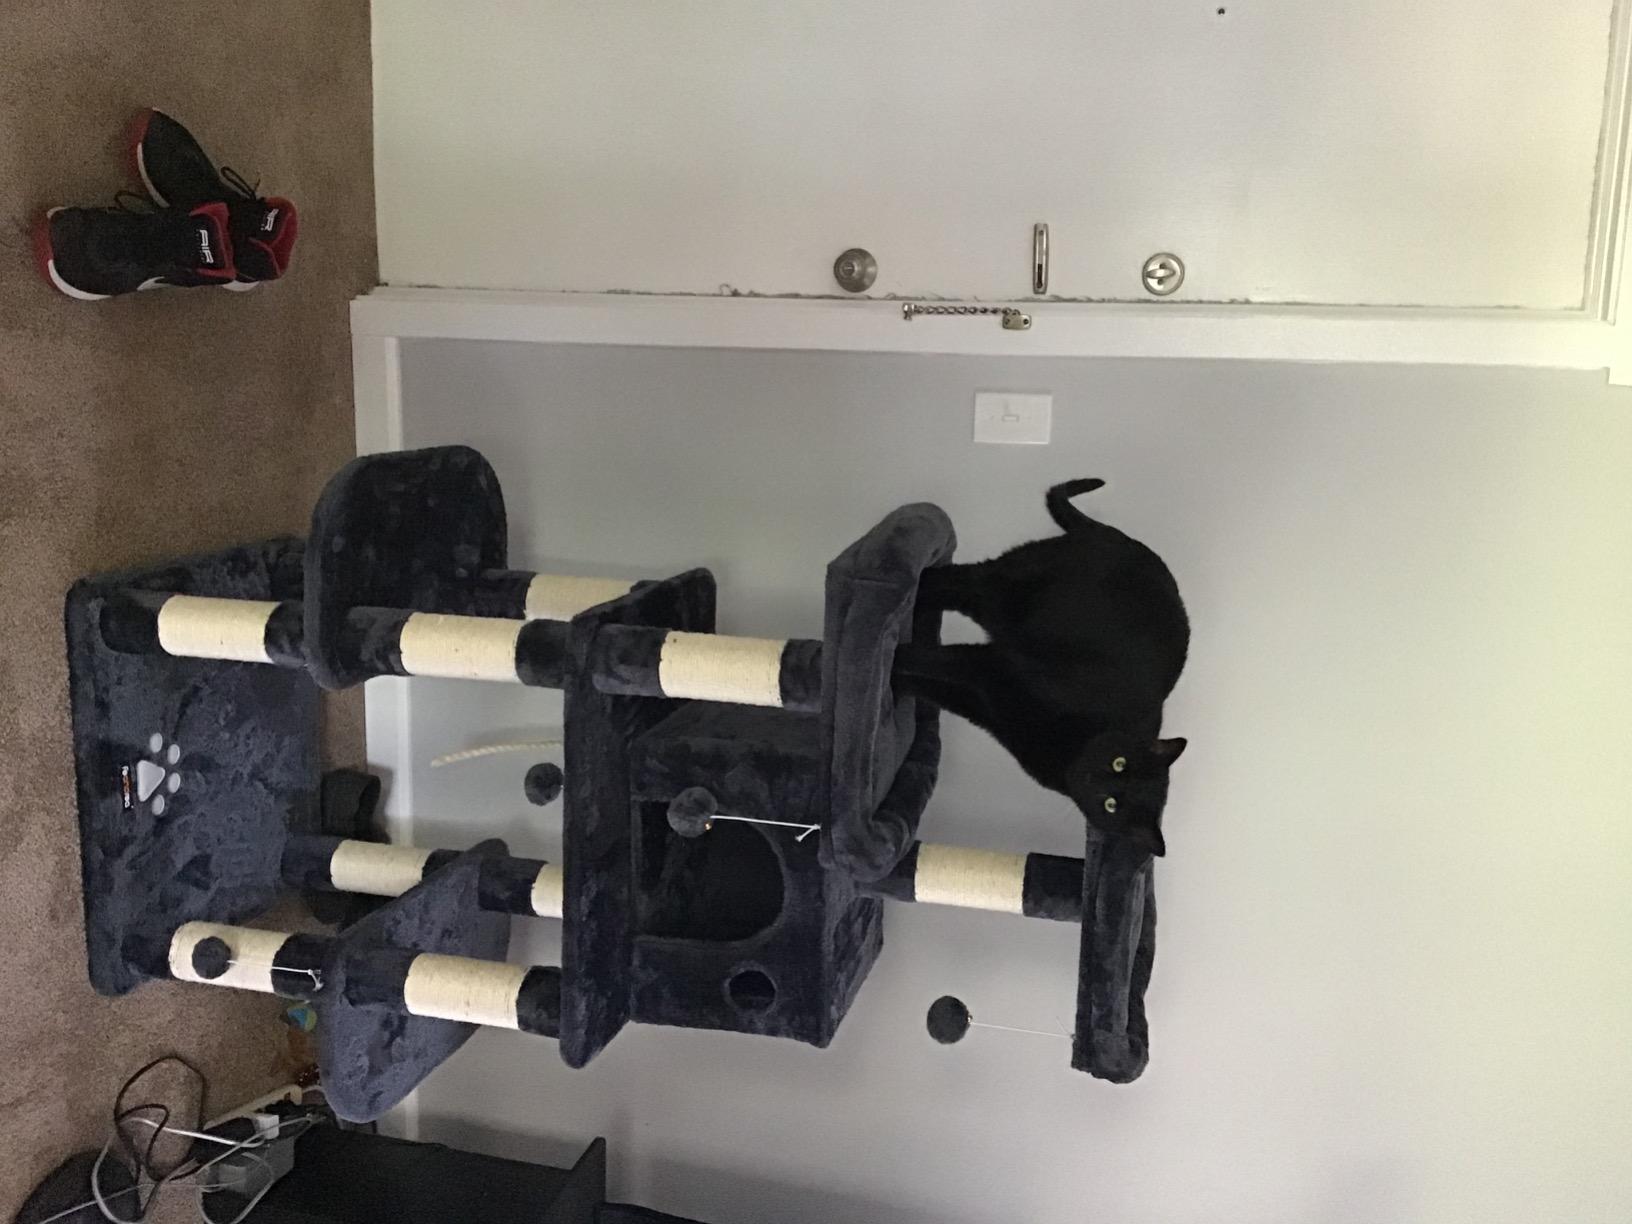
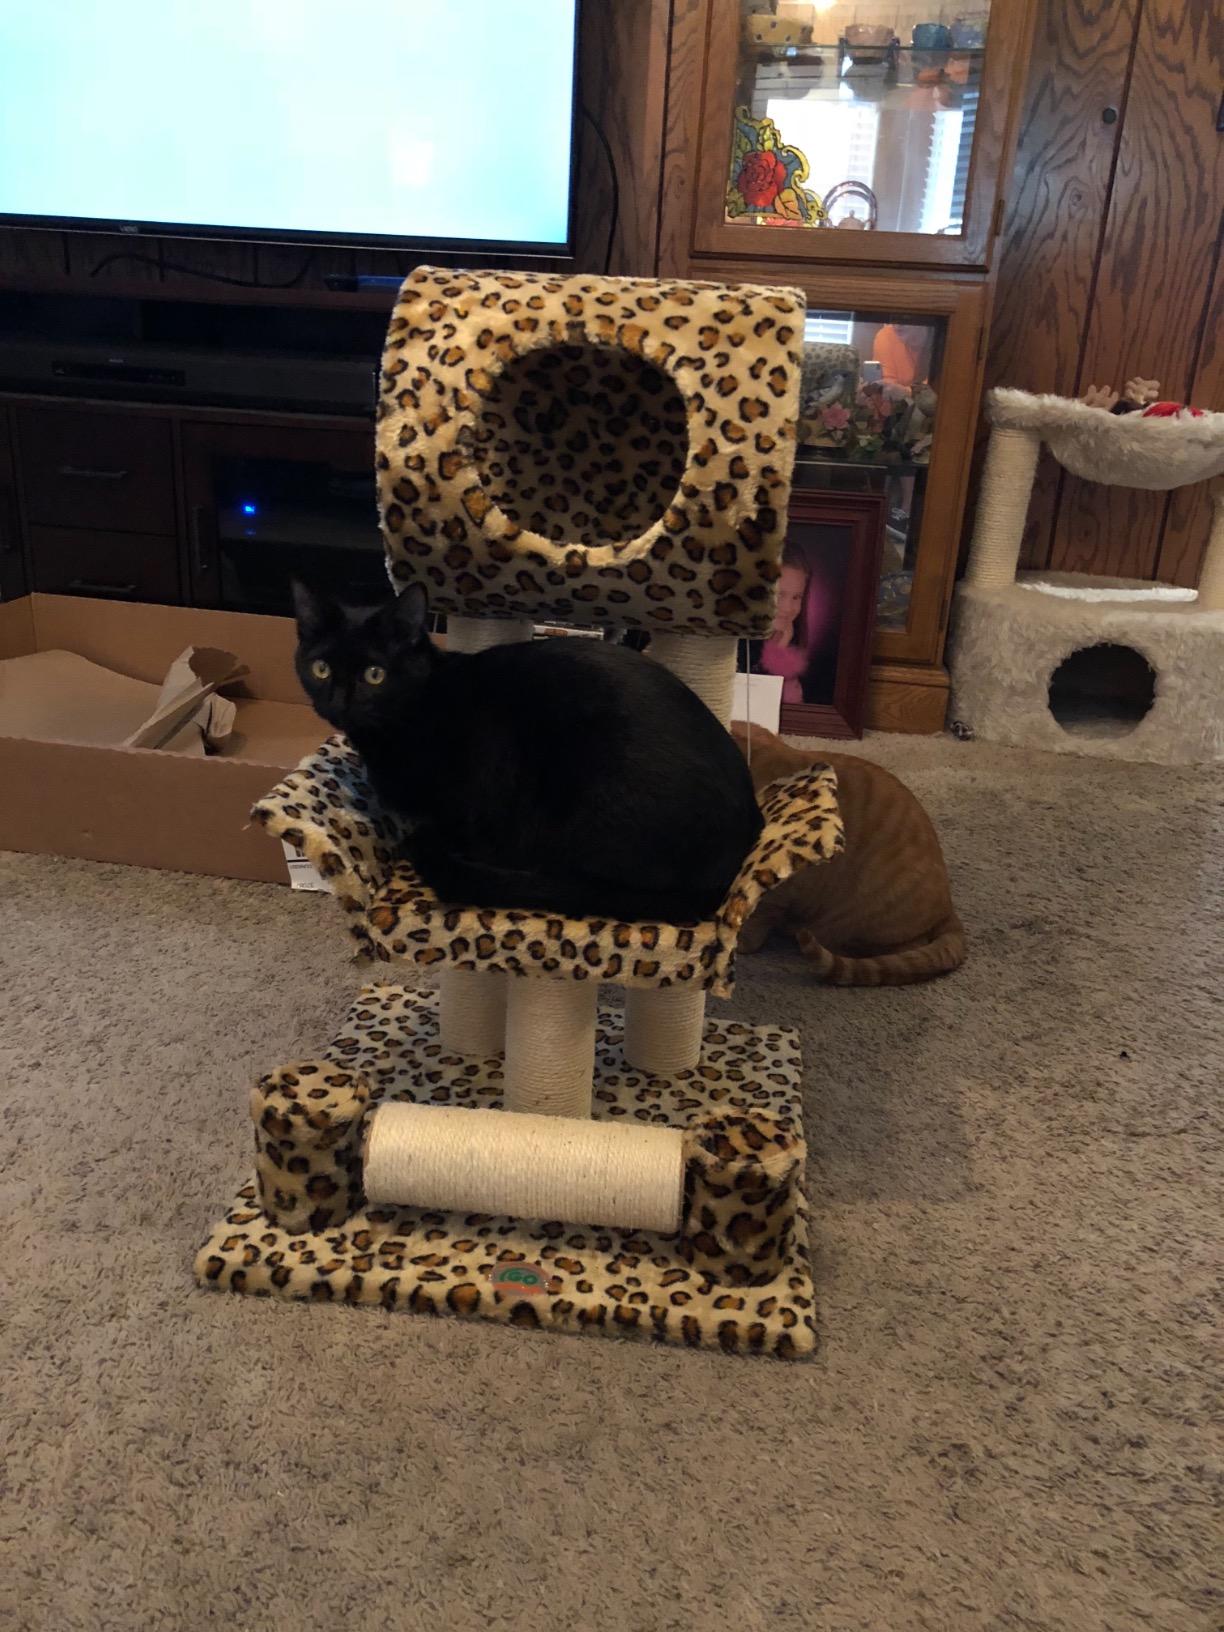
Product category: items_cat tree
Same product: no